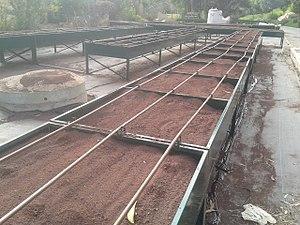
Le secteur de l’agriculture en Israël représente 2,5 % du PIB et 3,6 % des exportations, avec une population agricole ne représentant que 3,7 % de la population active.
Le tuf est un type de roche à structure vacuolaire pouvant avoir deux origines :